R. Austin Freeman

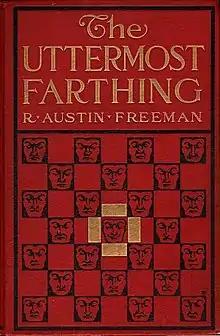
"The Uttermost Farthing" cover, illustrated by H. Weston Taylor

Freeman held conservative political views. In his 1921 book "Social Decay and Regeneration" Freeman put forth the view that mechanization had flooded Britain with poor-quality goods and created a "homogenized, restless, unionized working class". Freeman supported the eugenics movement and argued that people with "undesirable" biological traits should be prevented from breeding through "segregation, marriage restriction, and sterilization". The book also attacked the British Labour movement and criticised the British government for permitting immigrants (whom Freeman referred to as "Sub-Man") to settle in Britain. "Social Decay and Regeneration" referred to the Russian Revolution as "the Russian catastrophe" and argued that society needed to protected from "degenerates of the destructive or "Bolshevik type." Sections of "Social Decay and Regeneration" were reprinted in "Eugenics Review", the journal of the British Eugenics Society.